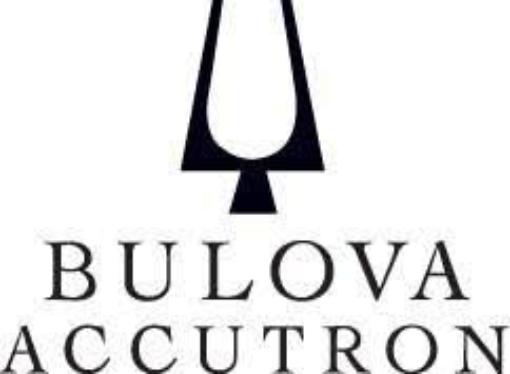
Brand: Bulova
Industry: Clothes